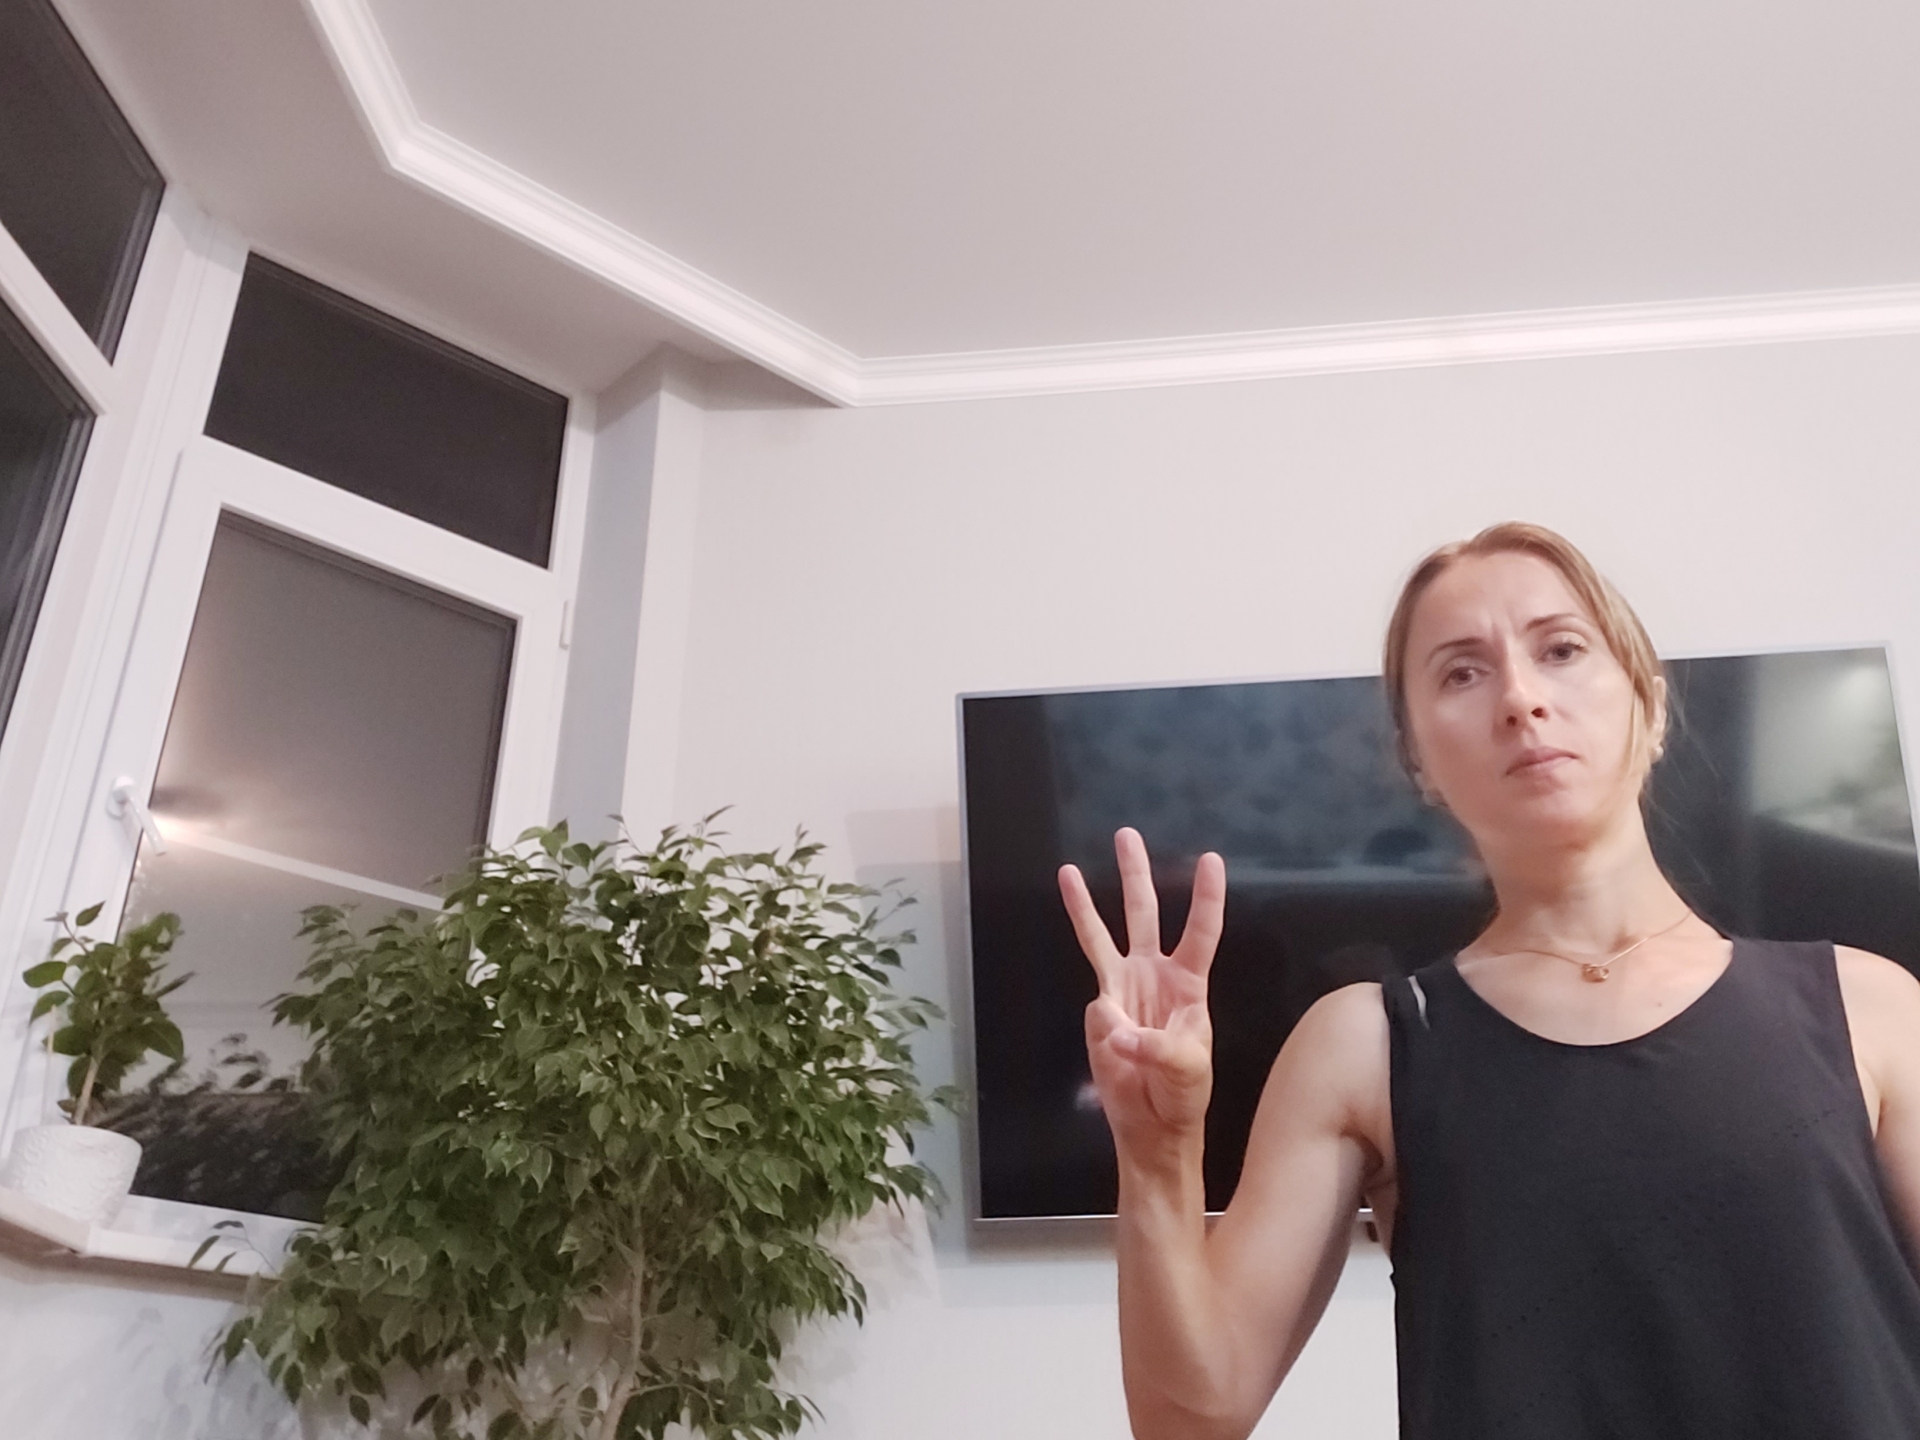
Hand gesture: three